History of Rangers F.C.

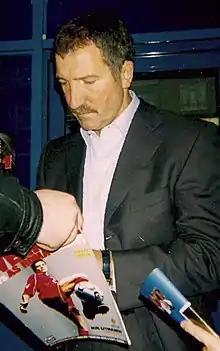
Grame Souness', Rangers' first player-manager

Poor early-season league form saw the team fail to win any of the first six league matches, but a run was eventually put together. Things began to unravel again, however, as leadership of the league evaporated. The team had to settle for second place behind Celtic. The pivotal match was a 4–2 Old Firm defeat at Parkhead. There was success for Greig in the national cup competitions. Victory in the 1979 Scottish Cup Final over Hibernian required a second replay to separate the sides before Rangers eventually won 3–2. The 1979 Scottish League Cup Final ended in a 2–1 win for Rangers over a strong Aberdeen with goals from Alex MacDonald and Colin Jackson.